Skellig Michael

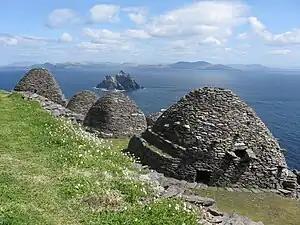
Clocháns; dry-stone huts with corbel roofs

It has been estimated that no more than twelve monks and an abbot lived at the monastery at any one time. It was continuously occupied until the late 12th or early 13th century and remained a site for pilgrimage through to the modern era. The diet of the island monks was somewhat different from that of those on the mainland. With less arable land available to grow grain, vegetable gardens were an important part of monastic life. Of necessity, fish and the meat and eggs of birds nesting on the islands were staples. Theories for the site's abandonment include that the climate around Skellig Michael became colder and more prone to storms, Viking raids, and changes to the structure of the Irish Church. Probably a combination of these factors prompted the community to abandon the island and move to the abbey in Ballinskelligs.